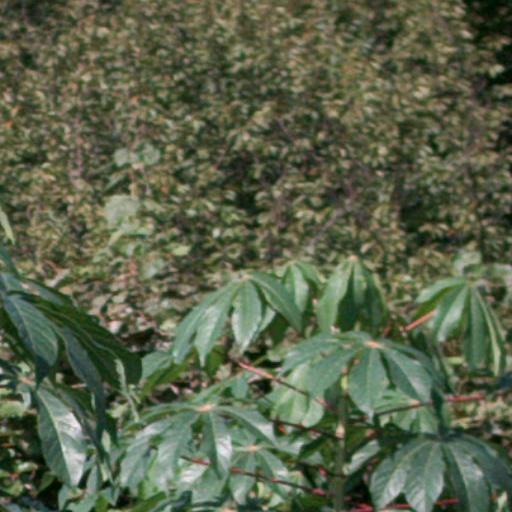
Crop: cassava